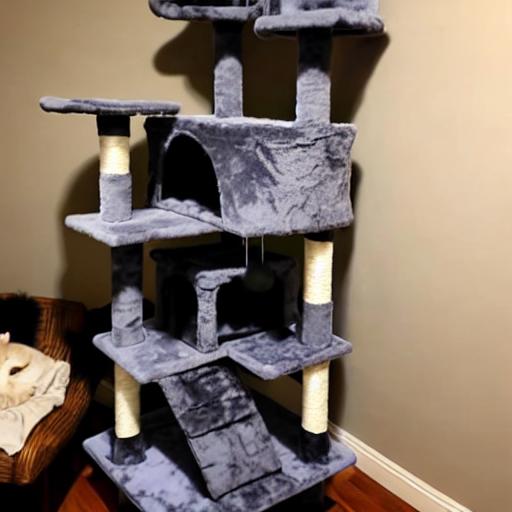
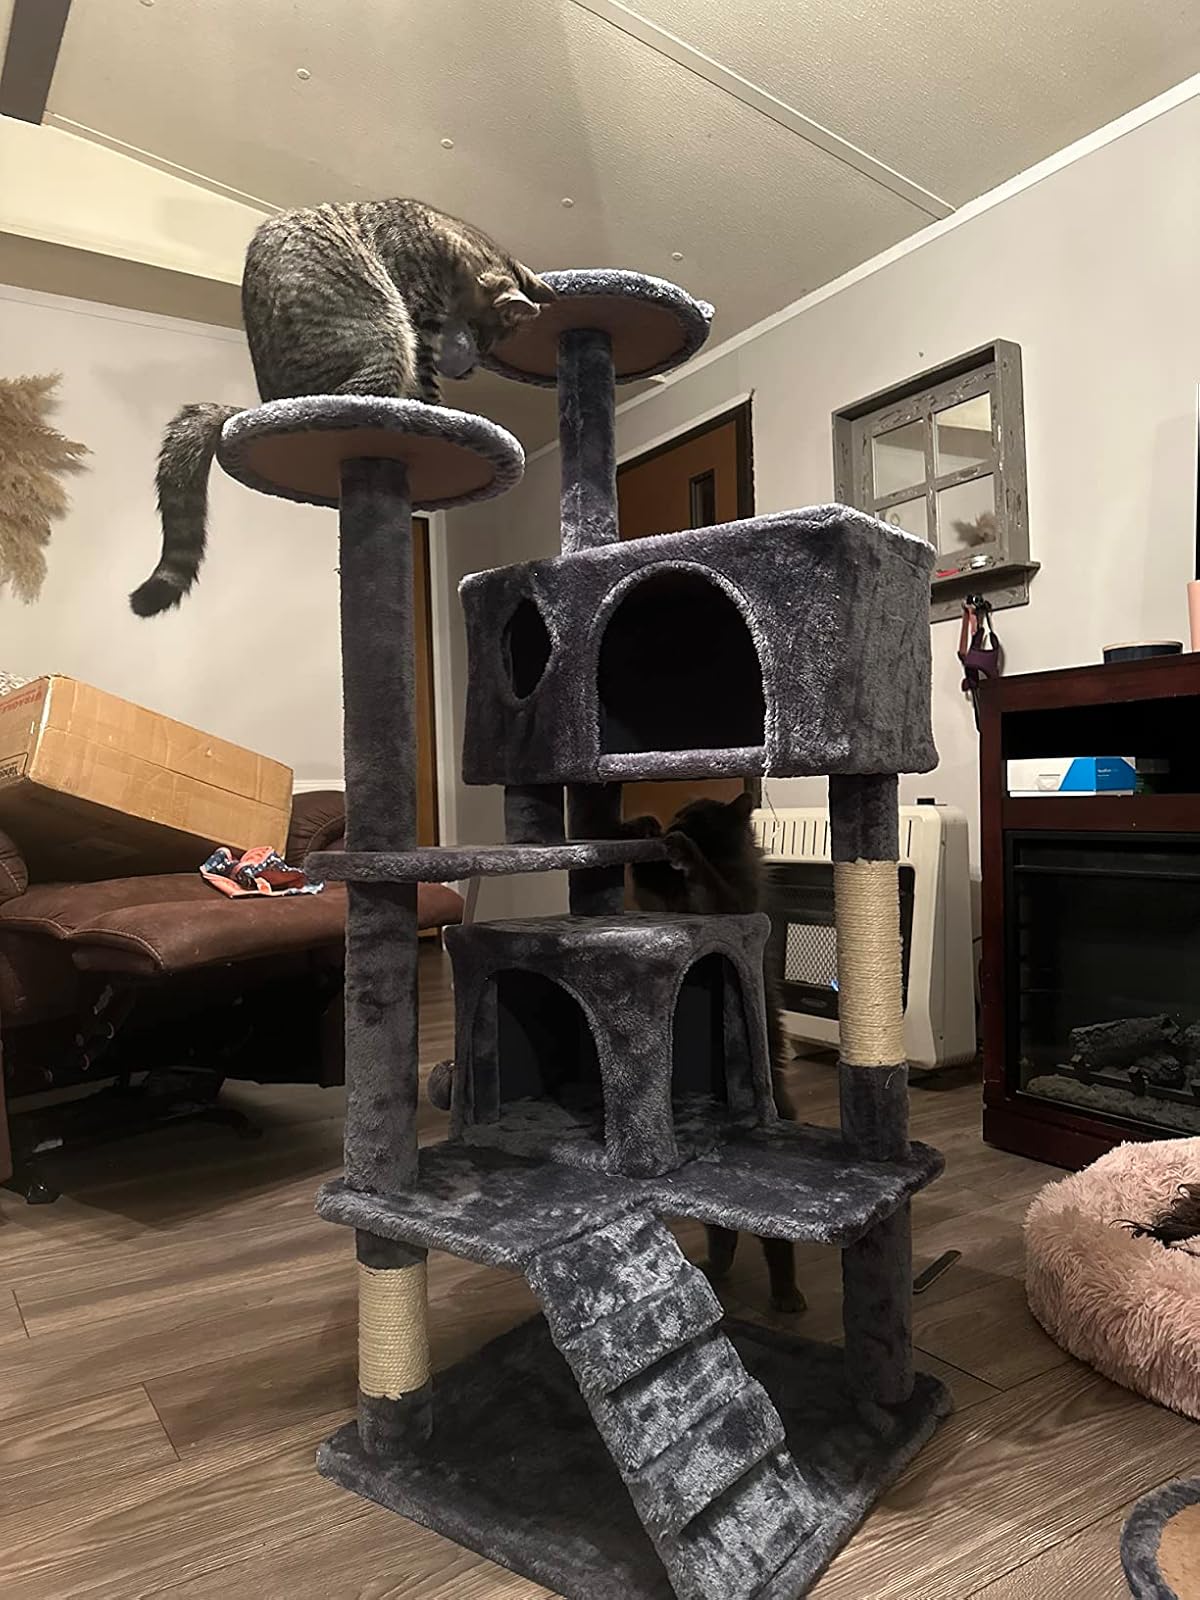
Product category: items_cat tree
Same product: no